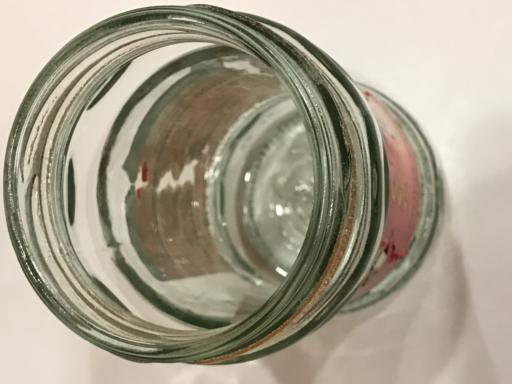
Waste category: glass